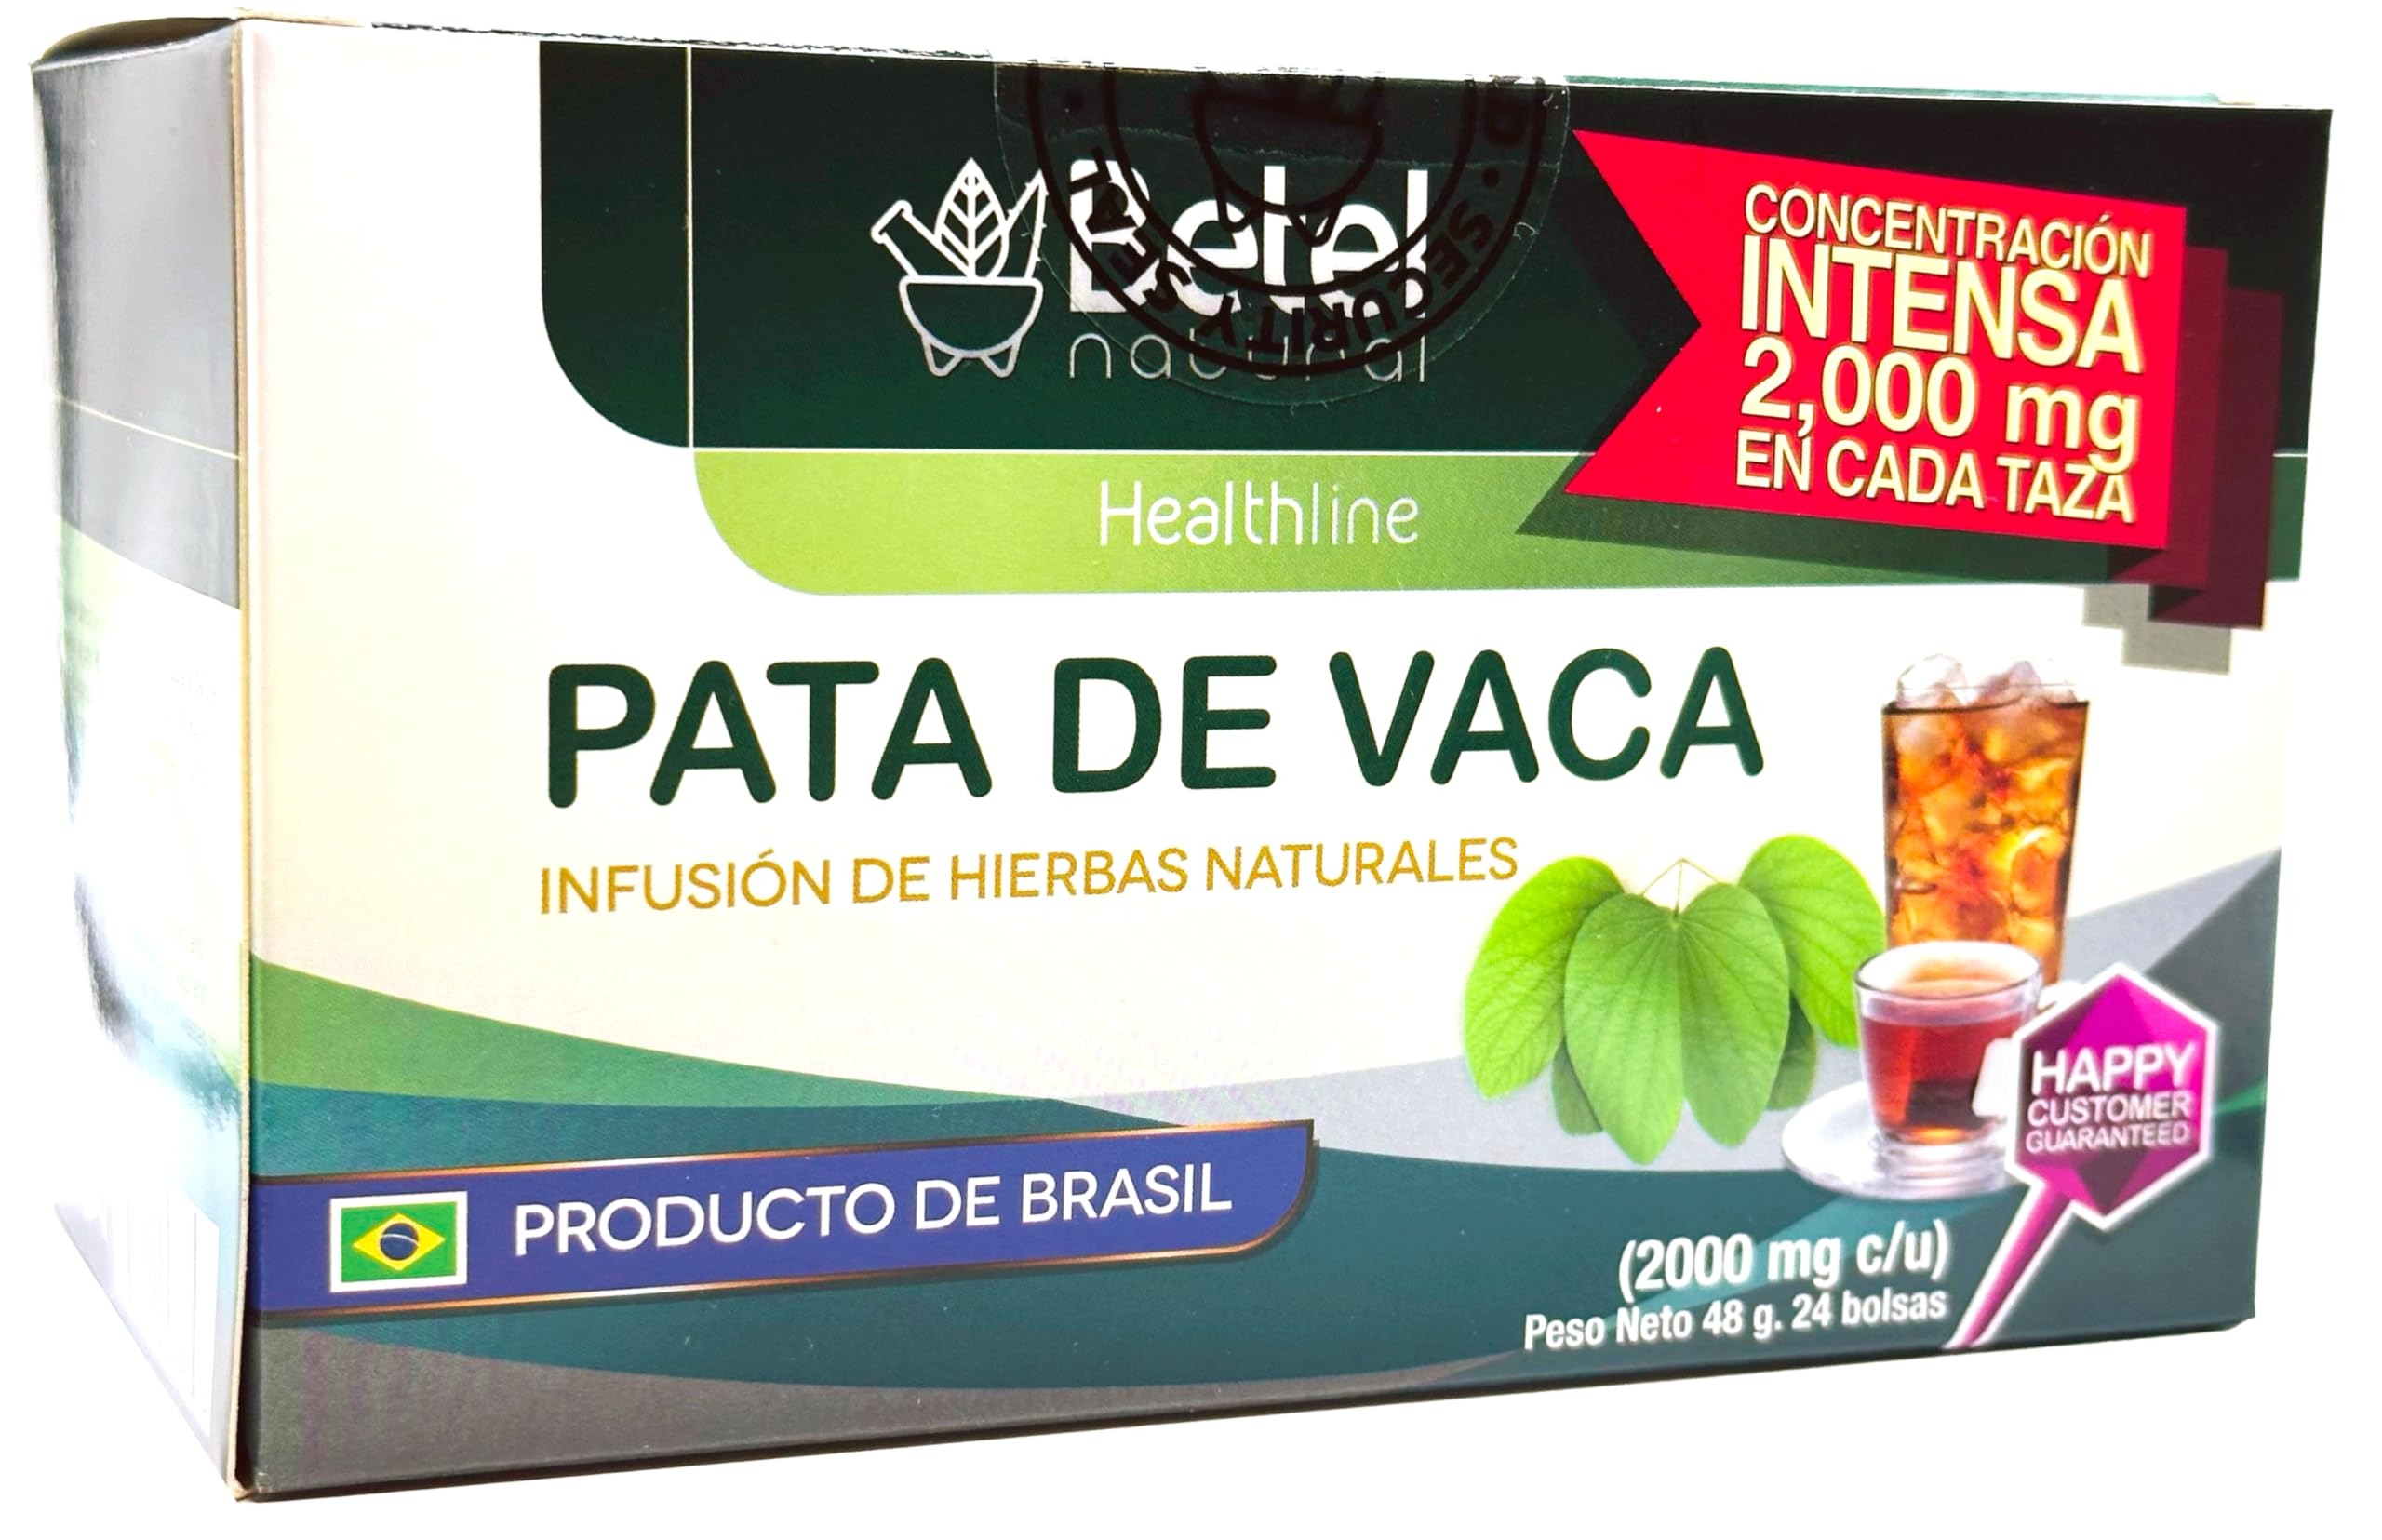
Item Name: Premuim Pata de Vaca (Cows Foot Herb) Tea by Betel Natural - Deliciously Easy to Brew Tea Bag - 24 Tea Bags
Bullet Point 1: ✔ All natural powerful superfood used in the Americas for centuries
Bullet Point 2: ✔ Made with Premium quality Pata de Vaca leaf direct from Brazil! Only the best cause you deserve the best! / Hecho con 100% Pata de Vaca de primera calidad directo de Brazil.
Bullet Point 3: ✔ Each tea bag contains nearly 2 grams of Pata de Vaca (Cow's Foot) leaf per serving! / Cada bolsa de te contiene casi 2 gramos de Pata de Vaca hierba, mucho mas que otras companias.
Bullet Point 4: ✔ Tea Bags for easy brewing.
Bullet Point 5: ✔ Made in the USA by Betel Natural, a maker of premium quality supplements!
Value: 30.0
Unit: Count

Price: 11.95